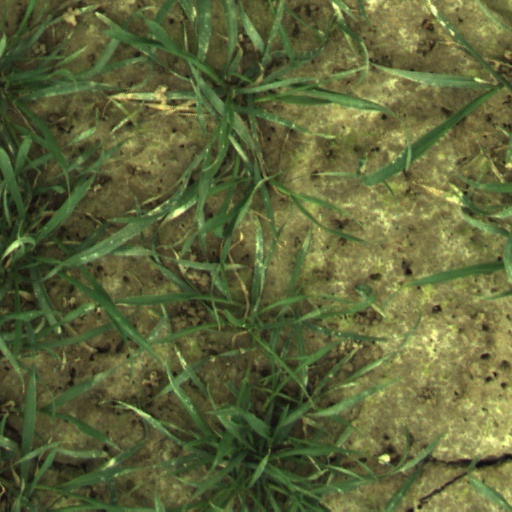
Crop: wheat